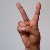
The image shows a hand gesture representing the letter 'V' in Indian Sign Language.